Rea Carey

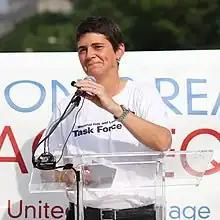
Carey speaking at the 2013 Decision Day Marriage Equality rally in Freedom Plaza

Rea Carey (born December 22, 1966) is an American lesbian, gay, bisexual and transgender (LGBT) rights activist and served as the executive director of the National LGBTQ Task Force (previously the National Gay and Lesbian Task Force) from 2008 to 2021. She previously served as the organization's deputy executive director and was the founding executive director of the National Youth Advocacy Coalition.